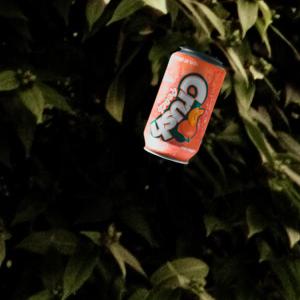
Label: cans